Tucker Gougelmann

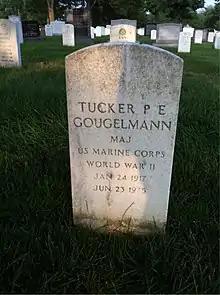
Grave at Arlington National Cemetery

Tucker Pierre Edward Power Gougelmann (January 24, 1917 – June 23, 1975) was a United States Marine Corps colonel, World War II veteran, and a Central Intelligence Agency officer in their Special Activities Division who died in Vietnam in 1975.